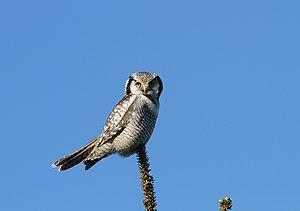
Cette liste des espèces d'oiseaux au Québec recense les taxons de ce groupe observés dans cette province du Canada. Elle provient de l'American Ornithologist Union en date du mois de janvier 2019. Elle comprend 470 espèces dont :
Cette liste des oiseaux au Canada provient de Bird Checklists of the World en date du mois de juillet 2018.